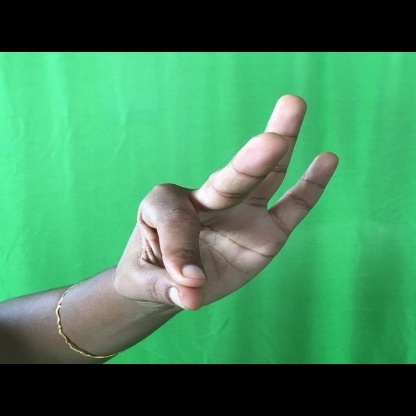
Mudra: Hamsasyam